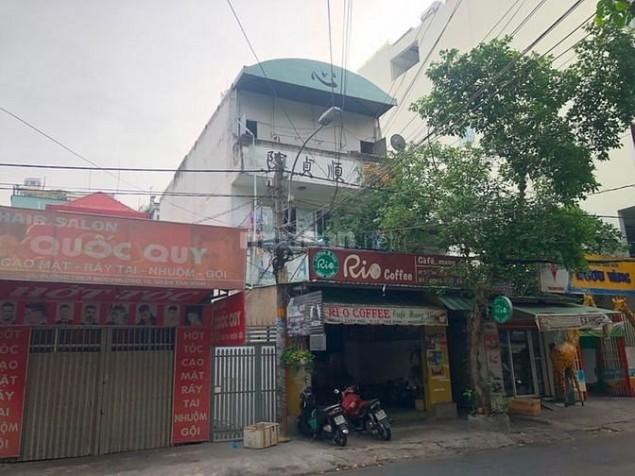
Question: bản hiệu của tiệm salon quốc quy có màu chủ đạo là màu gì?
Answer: màu cam